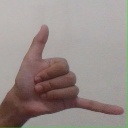
अक्षर: द